The Mill on the Floss (film)

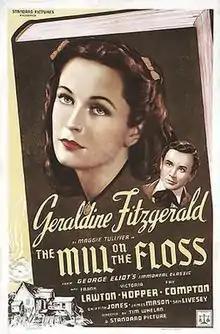
Movie poster

The Mill on the Floss is a 1936 British drama film directed by Tim Whelan and starring Frank Lawton, Victoria Hopper, Geraldine Fitzgerald and James Mason. It was based on the 1860 novel "The Mill on the Floss" by George Eliot.